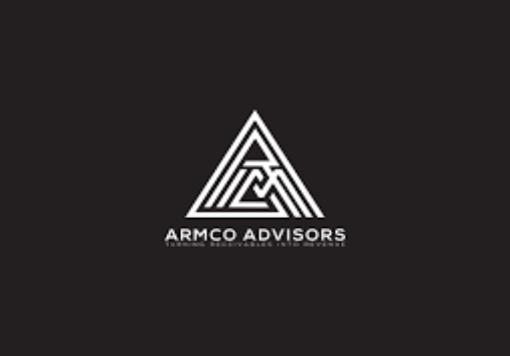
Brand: Armco
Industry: Others